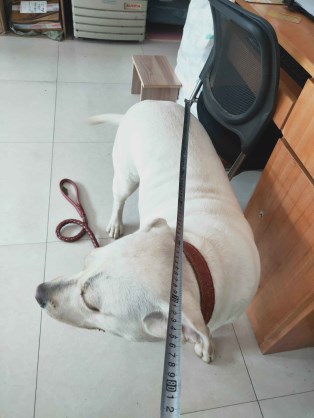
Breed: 3580-n000122-Labrador_retriever